Woggle

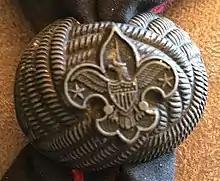
Standard BSA metal scout slide

One story relating to the origin of the word 'woggle' is that it was named to rhyme with the word "boon doggle" used in America. However the term woggle pre-dates the first known reference to this in 1925. There are a few other references to the word woggle before its adoption by the Scout movement. It is thought that woggle was a verb, with similar meanings to waggle and wobble, in the 16th century. It was in limited use as a noun around 1900.